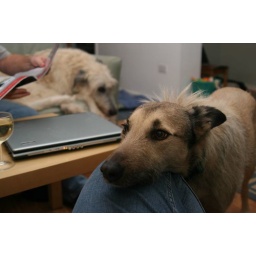
Evening in the dog house